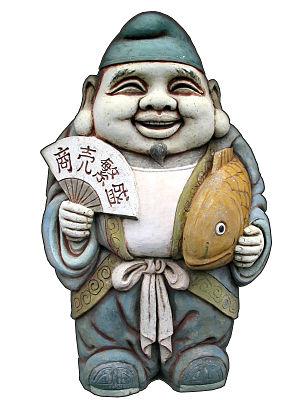
Le festival se déroule du 9 au 11 janvier dans la région du Kansai, principalement dans le sanctuaire d'Imamiya Ebisu, fondé au VIIᵉ siècle à Osaka. Près d'un million de pèlerins s'y rendent, chaque année, afin de s'attirer la bénédiction du dieu Ebisu, familièrement appelé « Ebessan » dans le dialecte du Kansai, Ebisu.
Ebisu est la divinité japonaise des pêcheurs, des marchands et de la prospérité.